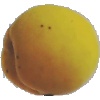
Label: Peach 2